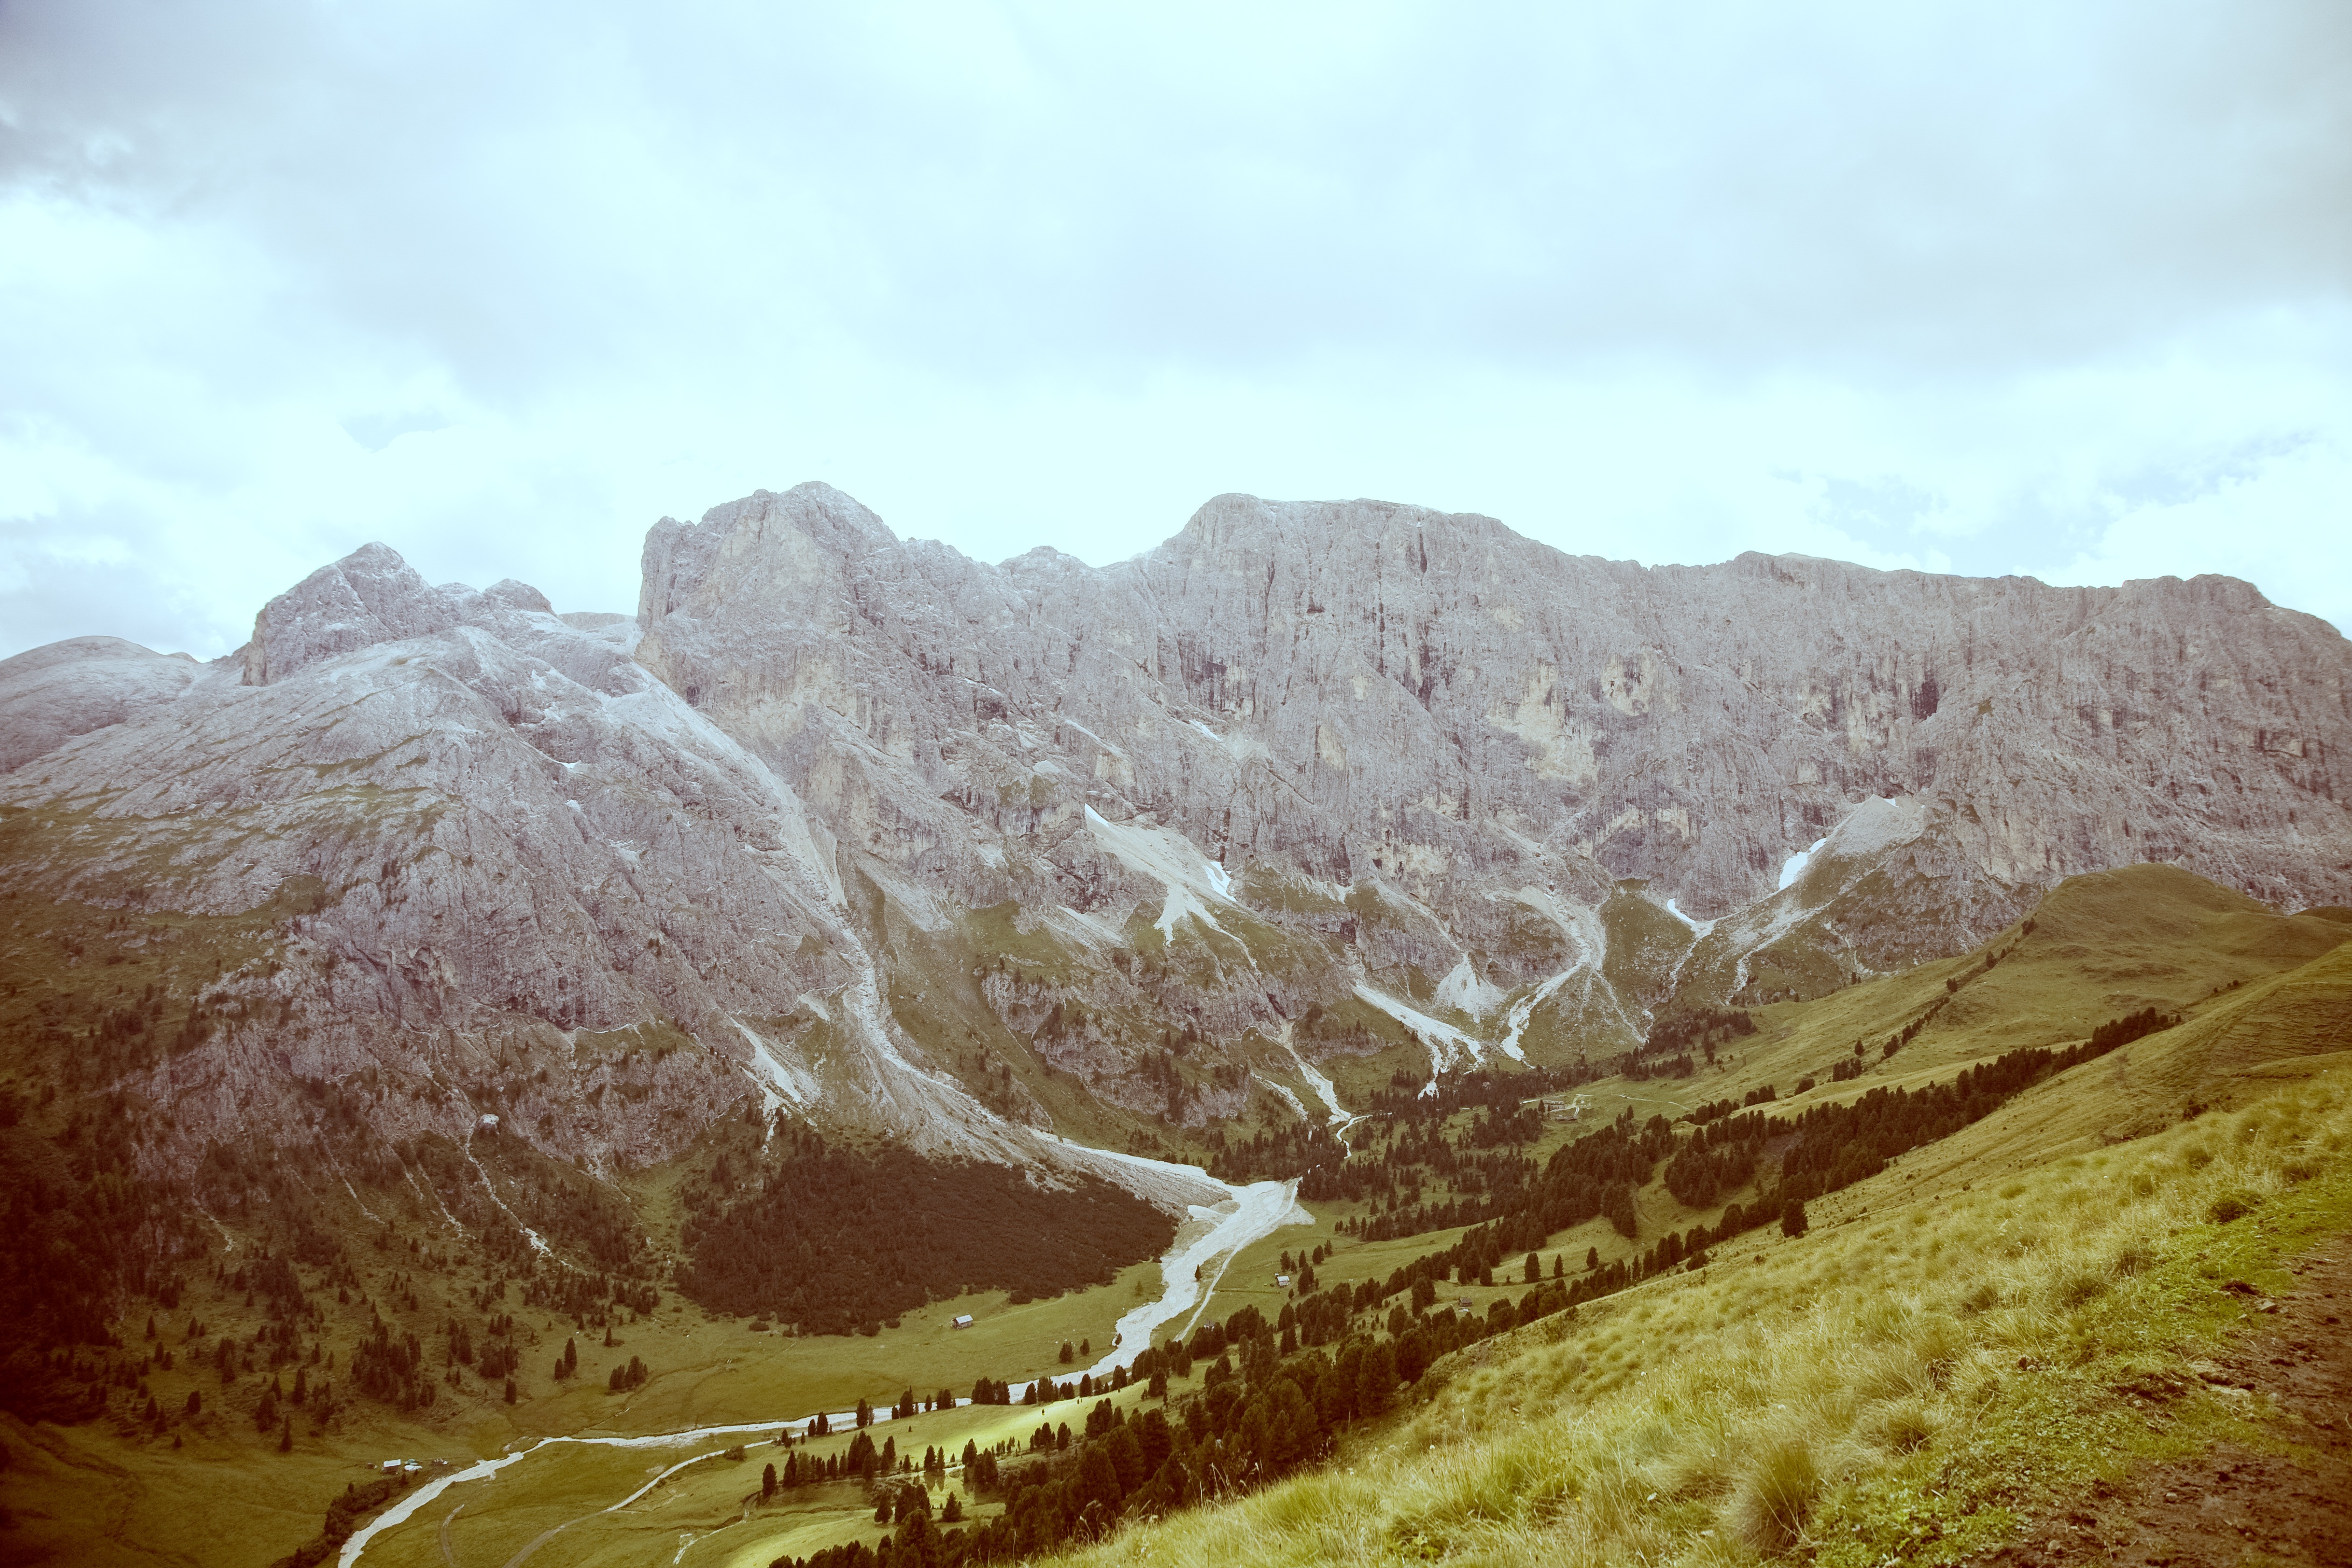
landscape, nature, forest, rock, mountain, snow, hiking, trail, hill, valley, mountain range, cliff, pasture, holiday, italy, alpine, terrain, ridge, summit, height, mountaineering, geology, mountains, badlands, plateau, fell, wadi, dolomites, landform, south tyrol, reported, alpine flowers, mountain pass, geographical feature, mountainous landforms